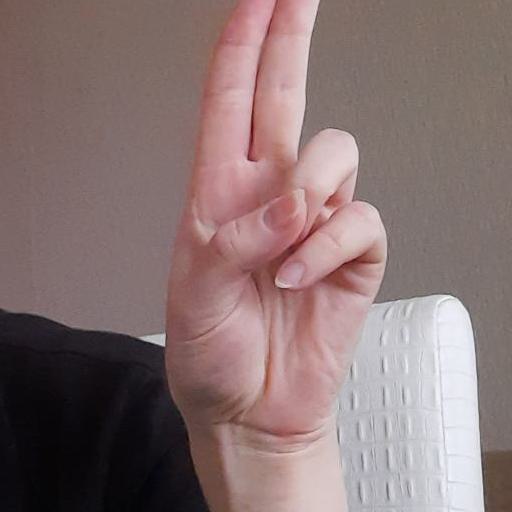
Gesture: two_up